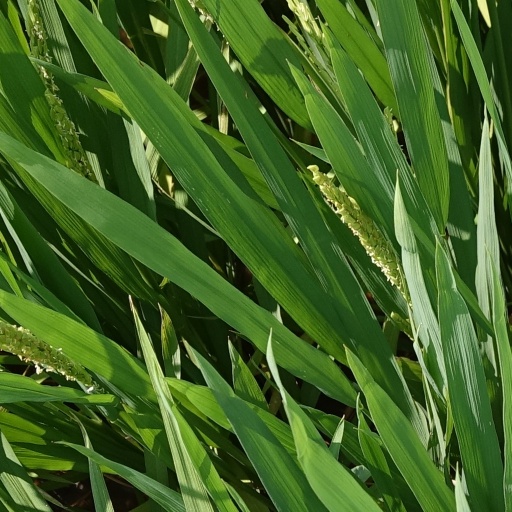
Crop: rice